Sequoiadendron giganteum

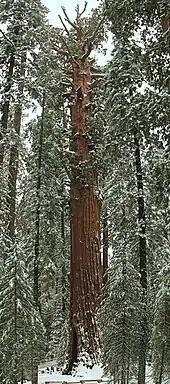
General Sherman, largest known living single stem tree in the world

The tallest giant sequoia ever measured outside of the United States is a specimen planted near Ribeauvillé in France in 1856 and measured in 2014 at a height between and at age 158 years.